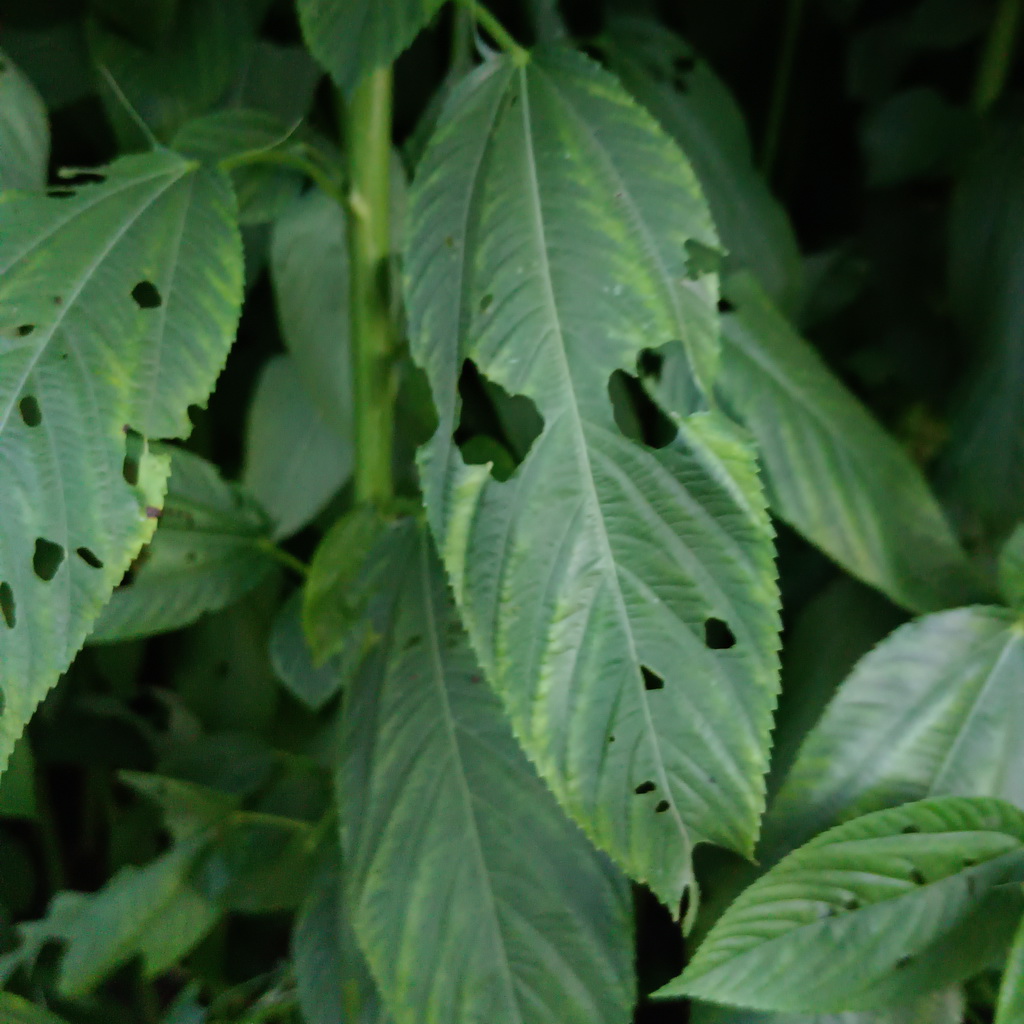
Label: Holed